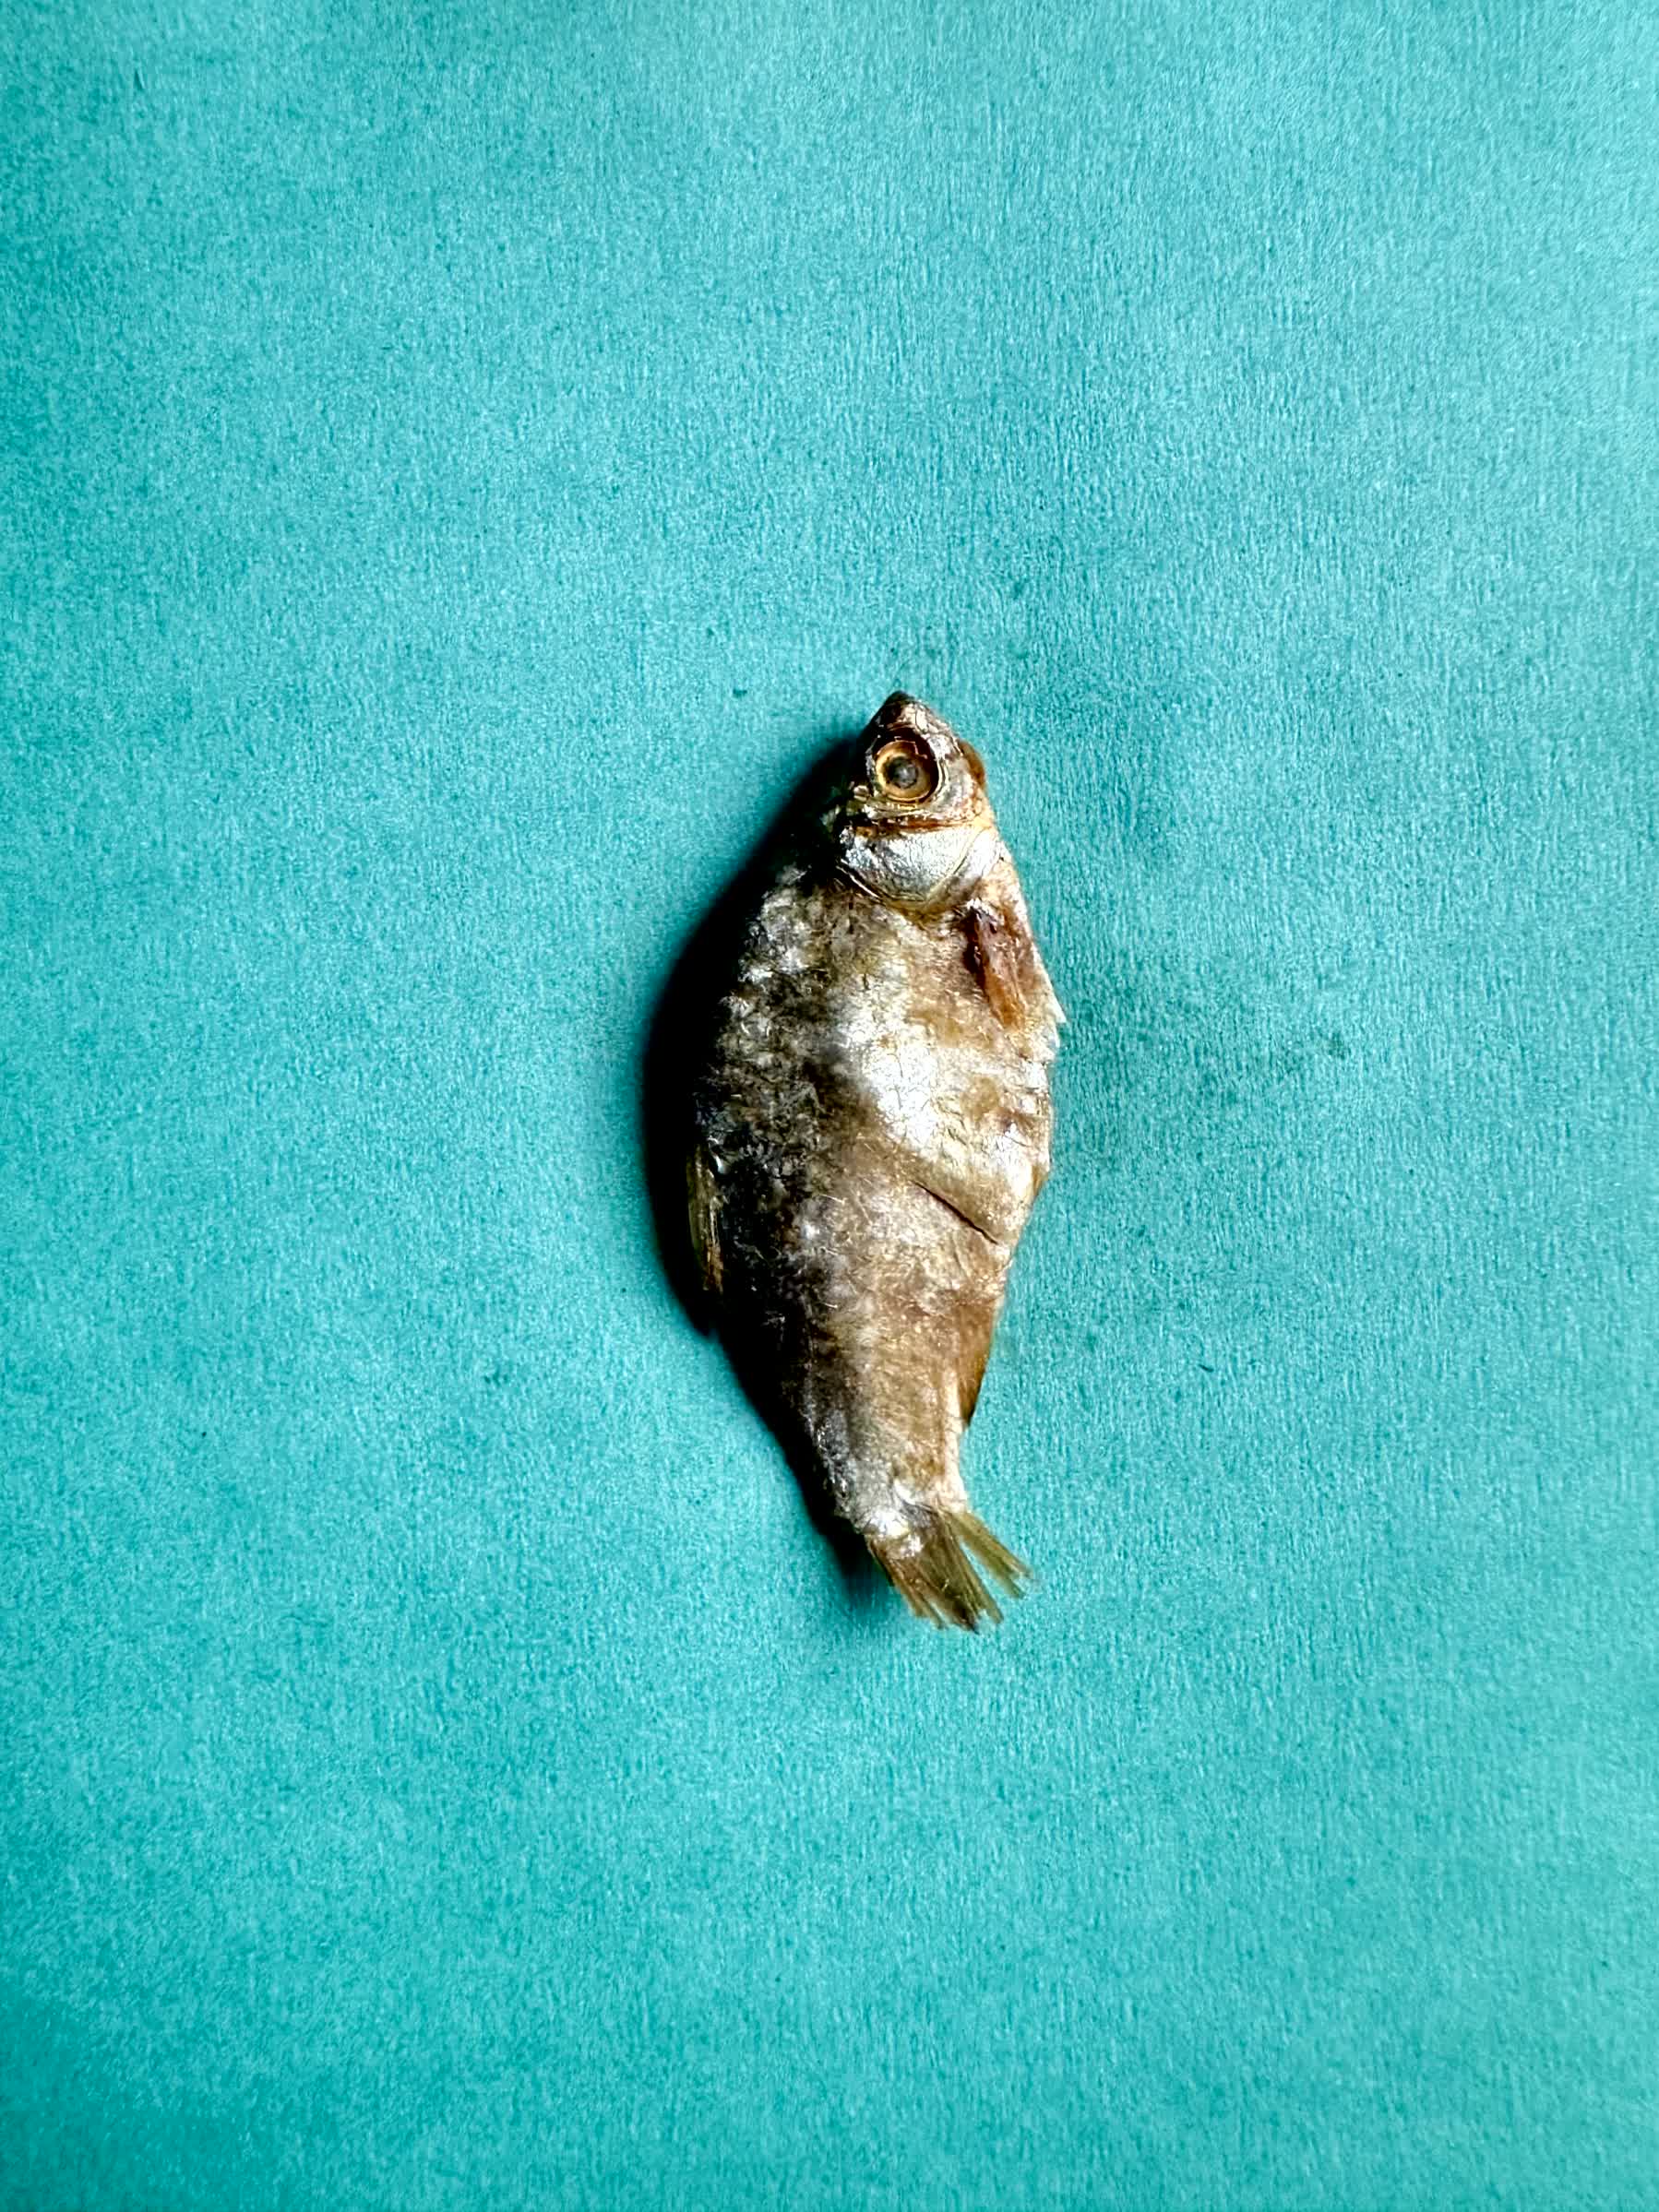
Species: puti chepa